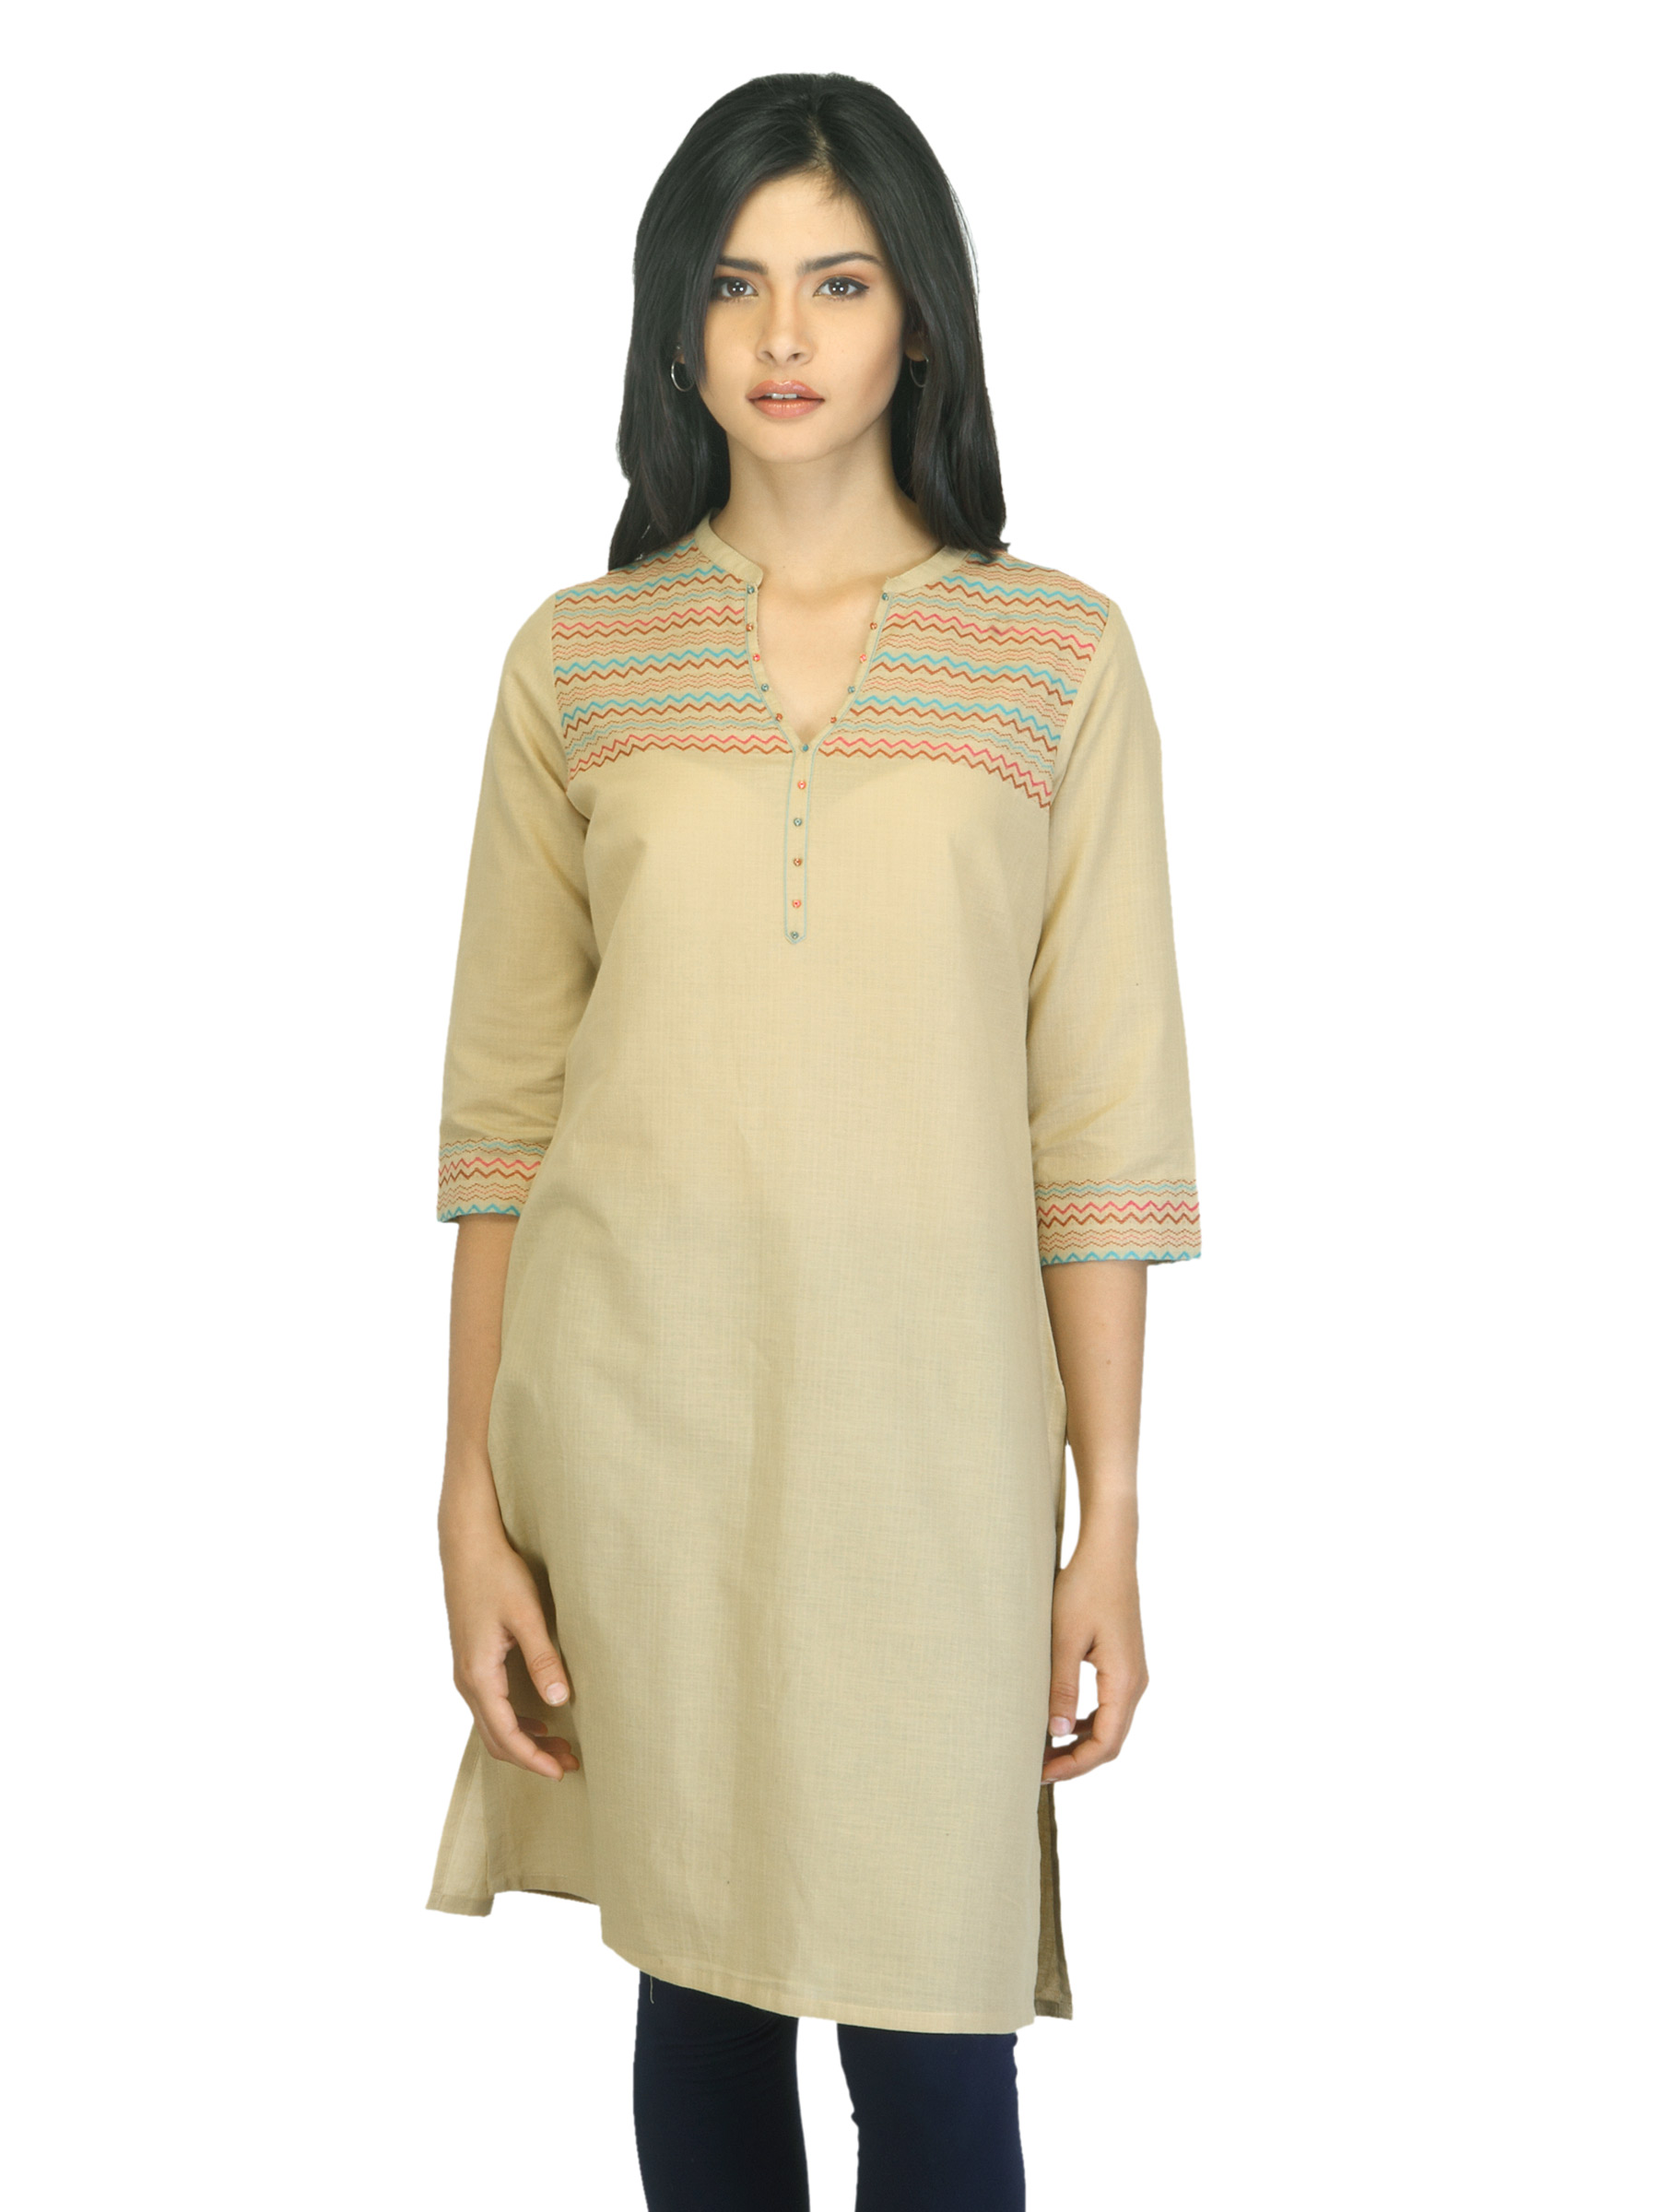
Aurelia Women Beige Kurta
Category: Apparel / Topwear / Kurtas
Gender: Women
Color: Beige
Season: Summer 2012
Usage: Ethnic